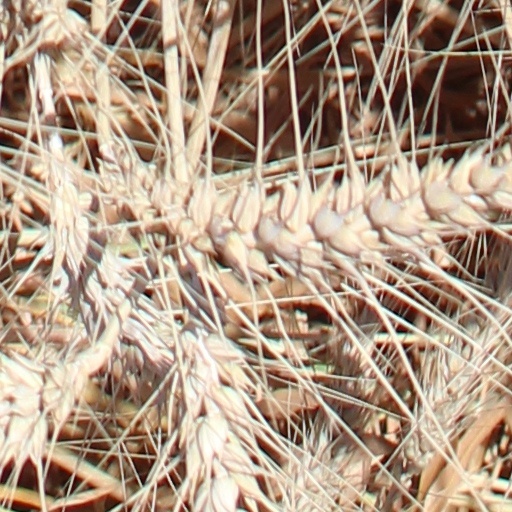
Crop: wheat